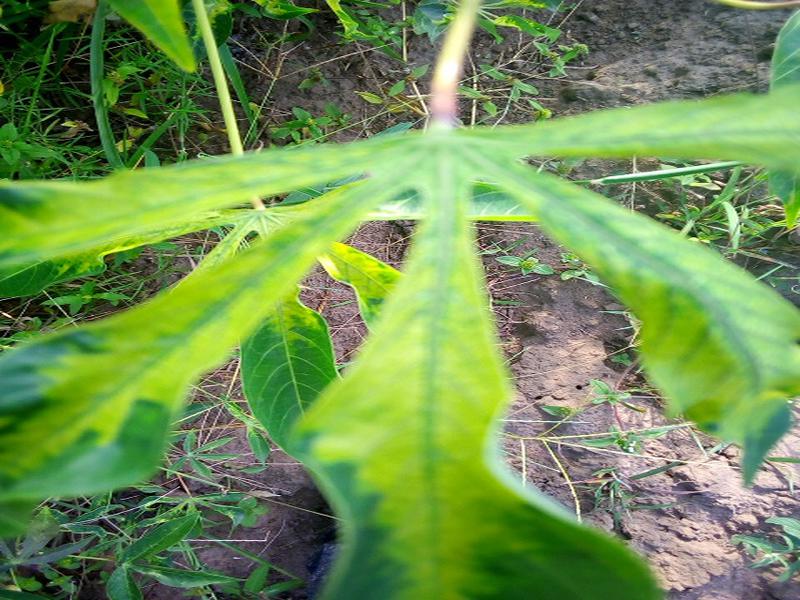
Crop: cassava
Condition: mosaic_disease